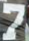
Number: 7